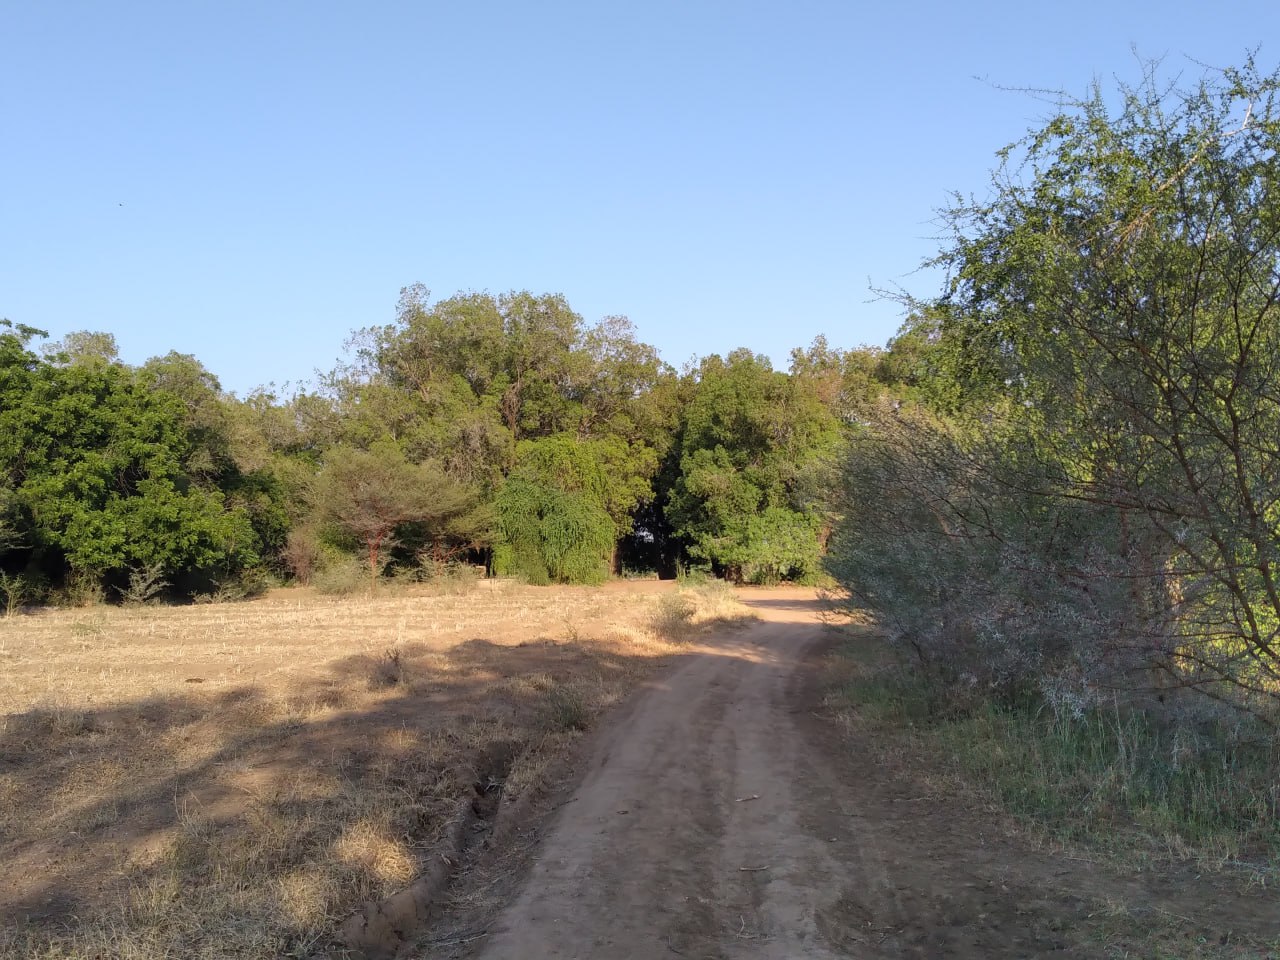
الوصف بالفصحى: مشهد طبيعي لغابة محلية وممر ترابي وسط الأشجار
الوصف بالعامية السودانية: منظر عام، أشجار كتيرة، شوك، وممر داخل غابة صغيرة
التصنيف: Nature & Landscape
التصنيف الفرعي: Landscape